Apollo 13

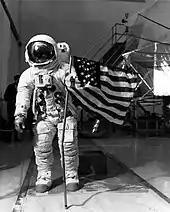
Lovell practices deploying the flag

The Apollo 13 prime crew undertook over 1,000 hours of mission-specific training, more than five hours for every hour of the mission's ten-day planned duration. Each member of the prime crew spent over 400 hours in simulators of the CM and (for Lovell and Haise) of the LM at KSC and at Houston, some of which involved the flight controllers at Mission Control. Flight controllers participated in many simulations of problems with the spacecraft in flight, which taught them how to react in an emergency. Specialized simulators at other locations were also used by the crew members.